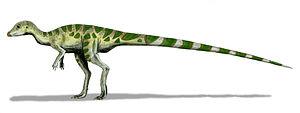
Leaellynasaura est un genre éteint de dinosaures ornithopodes de la famille des hypsilophodontidés, ayant vécu en Australie à la fin du Crétacé inférieur il y a environ 115 Ma.